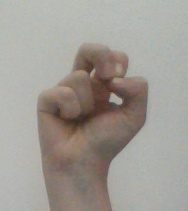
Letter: gaaf